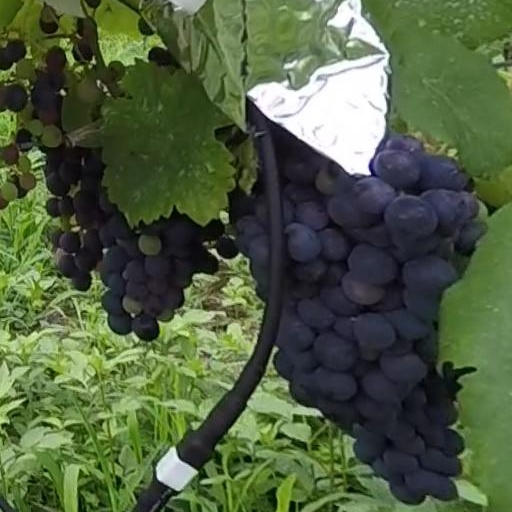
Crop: grape